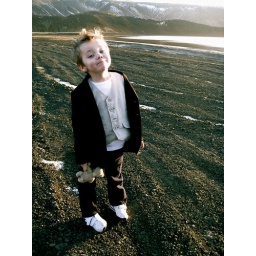
Yeah I am like walking in the sand with my bear and its so cool